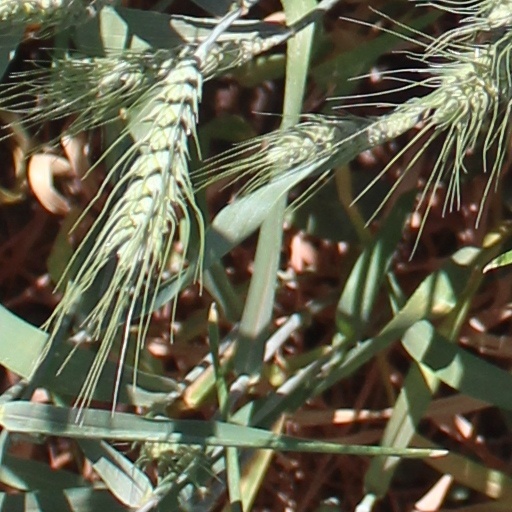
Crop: wheat